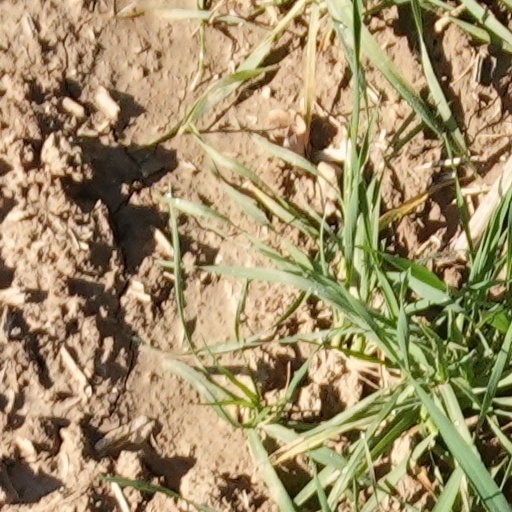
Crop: wheat